Richard Morgan (Tudor judge)

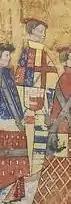
Arthur Plantagenet, Viscount Lisle, from The Black Book of the Garter, 1534. The Lisle Letters, seized when he was accused of treason, are an important window into the 1530s and include correspondence with Richard Morgan.

Morgan moved into private practice in London. By the late 1530s he was retained by Arthur Plantagenet, 1st Viscount Lisle, the Lord Deputy of Calais. Lisle's subsequent arrest and imprisonment, on suspicion of treason, led to his voluminous correspondence being seized, fortuitously preserving records of his dealings with Morgan. He was successfully dividing his time between private practice, his involvement with Lincoln's Inn and politics in Monmouthshire.